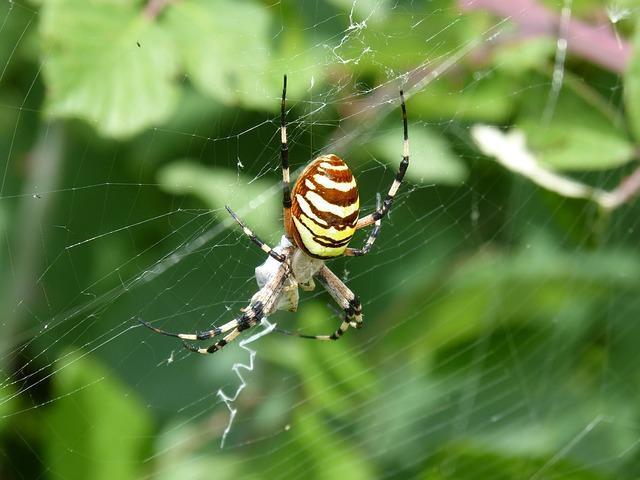
spider